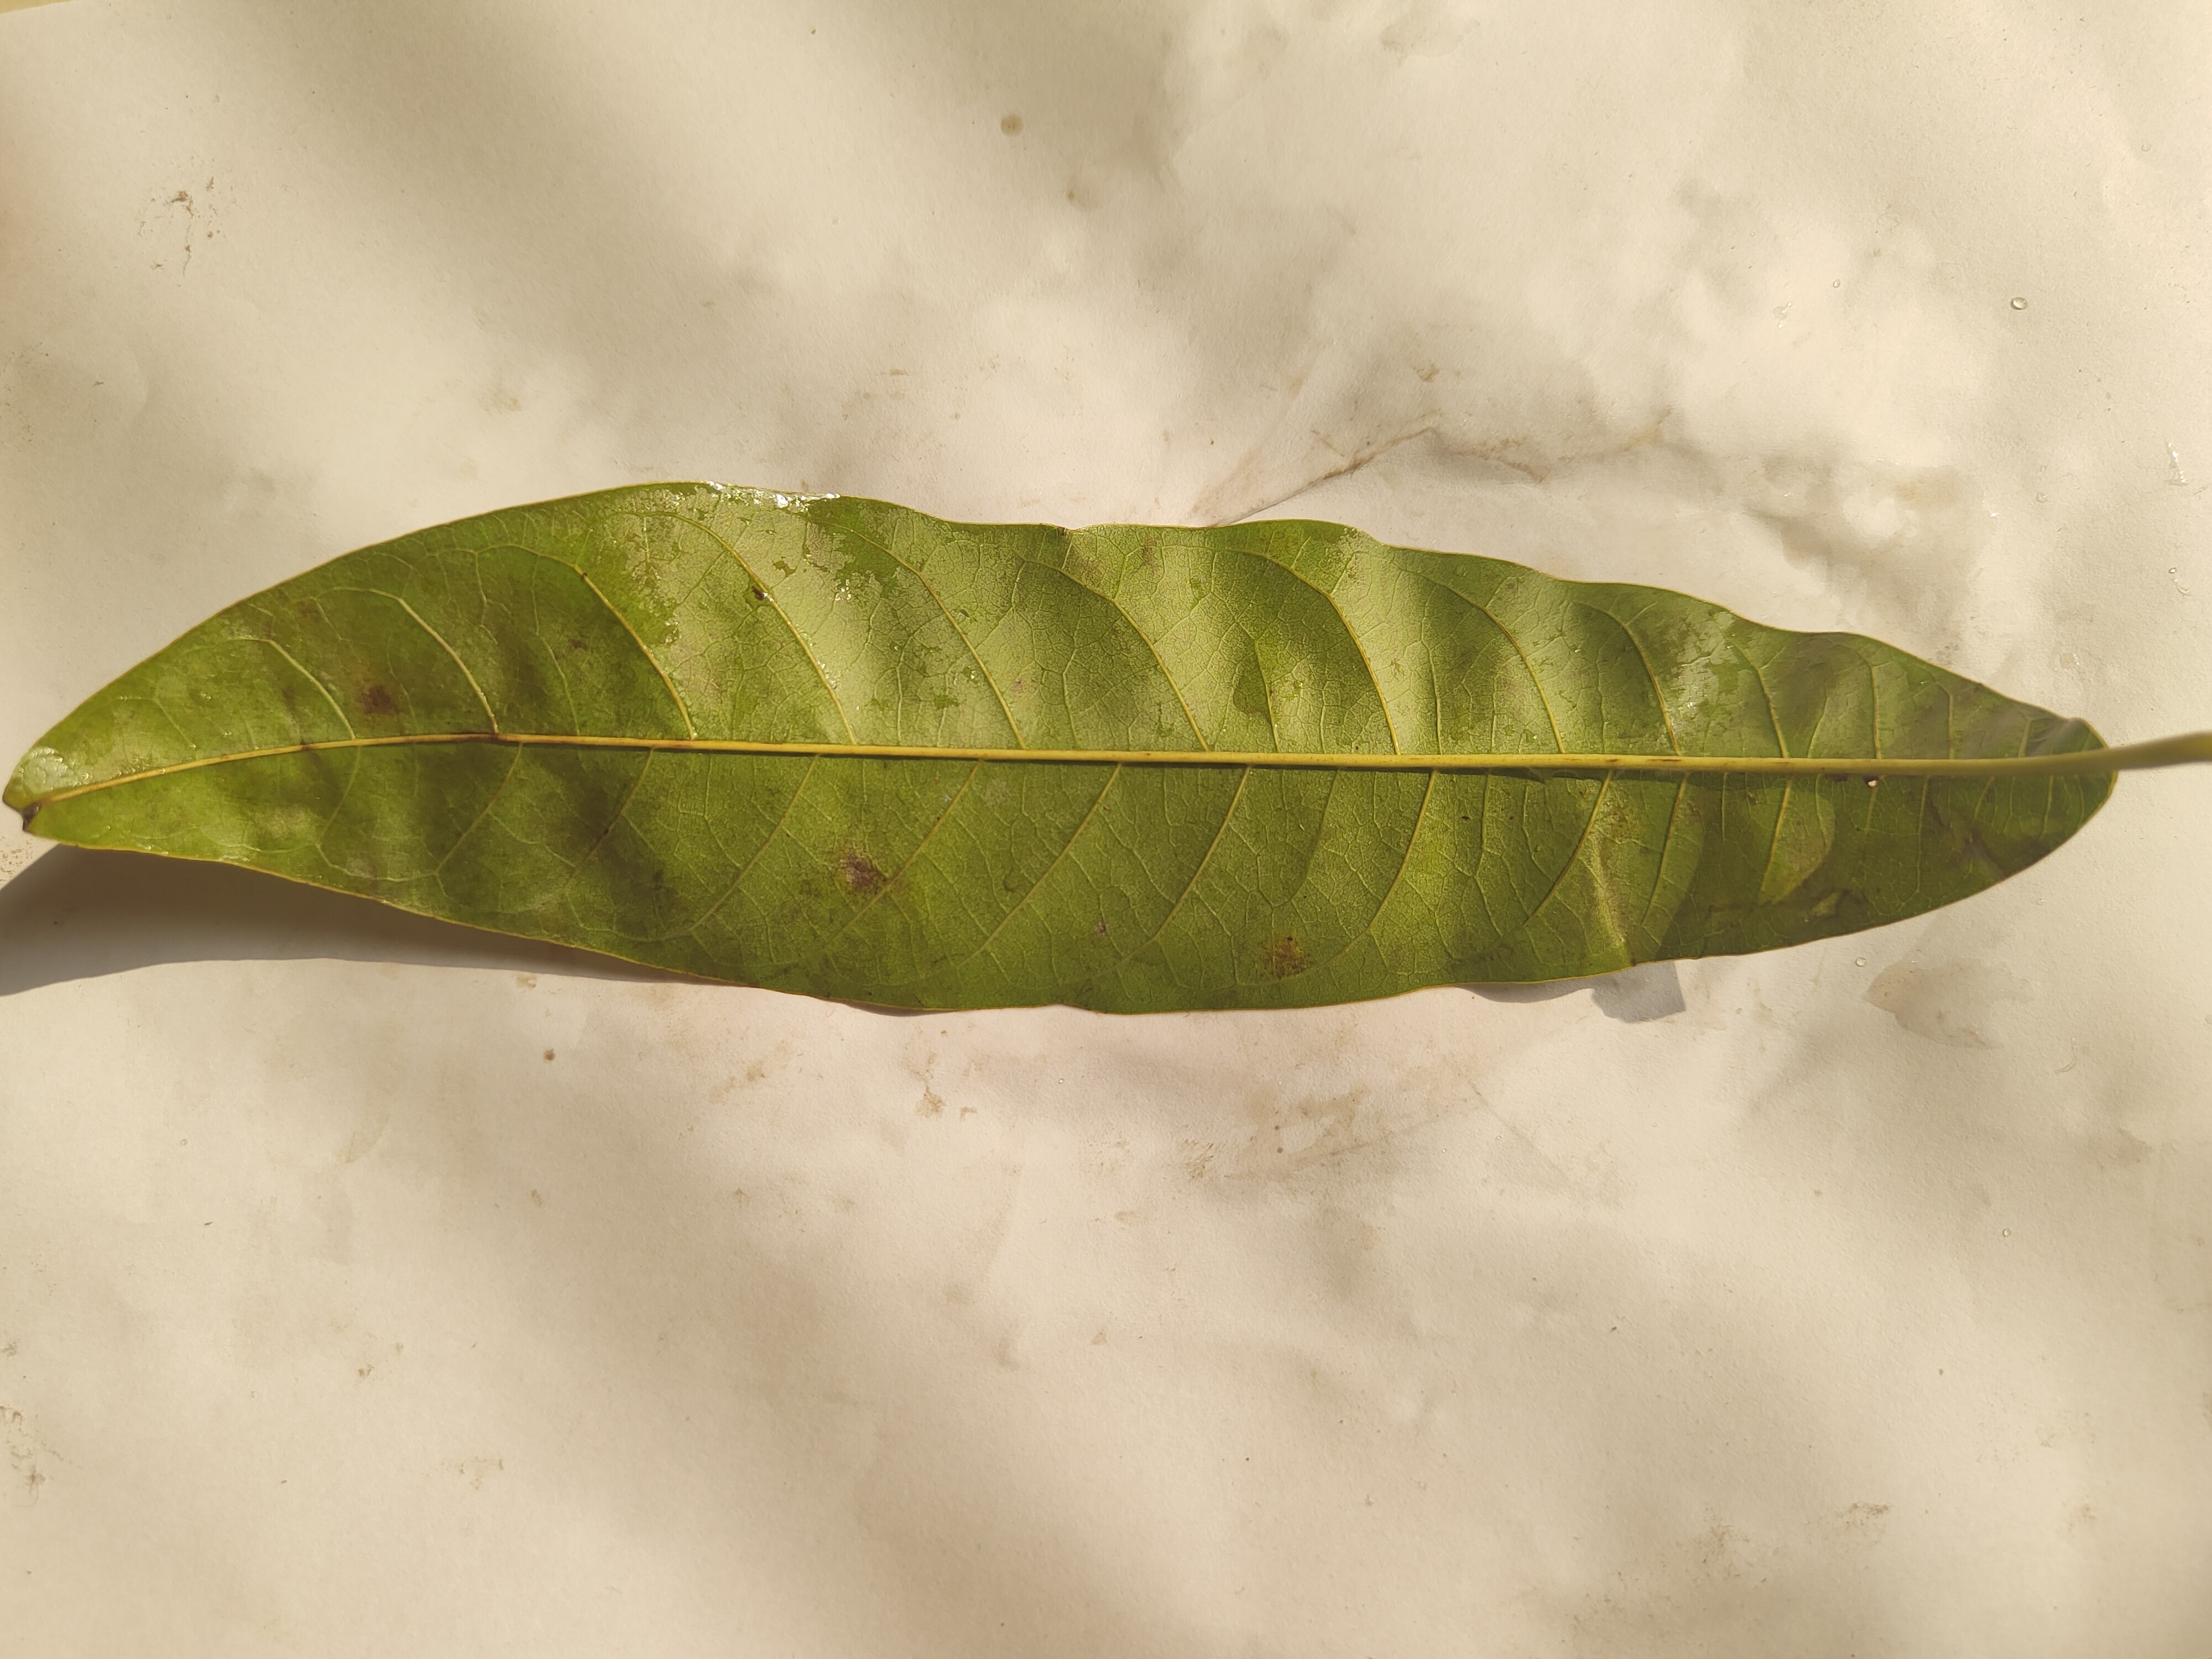
Leaf variety: Custard Apple